Hagenow Land–Bad Oldesloe railway

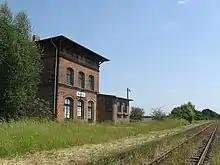
Station building in Bantin

Immediately after the German surrender and the division of Germany into occupation zones, the Zarrentin–Hollenbek section, which was cut by the border between the UK and Soviet zones, was closed and the line at the border was dismantled in 1952. In 1949 the status of the line was downgraded to a branch line.